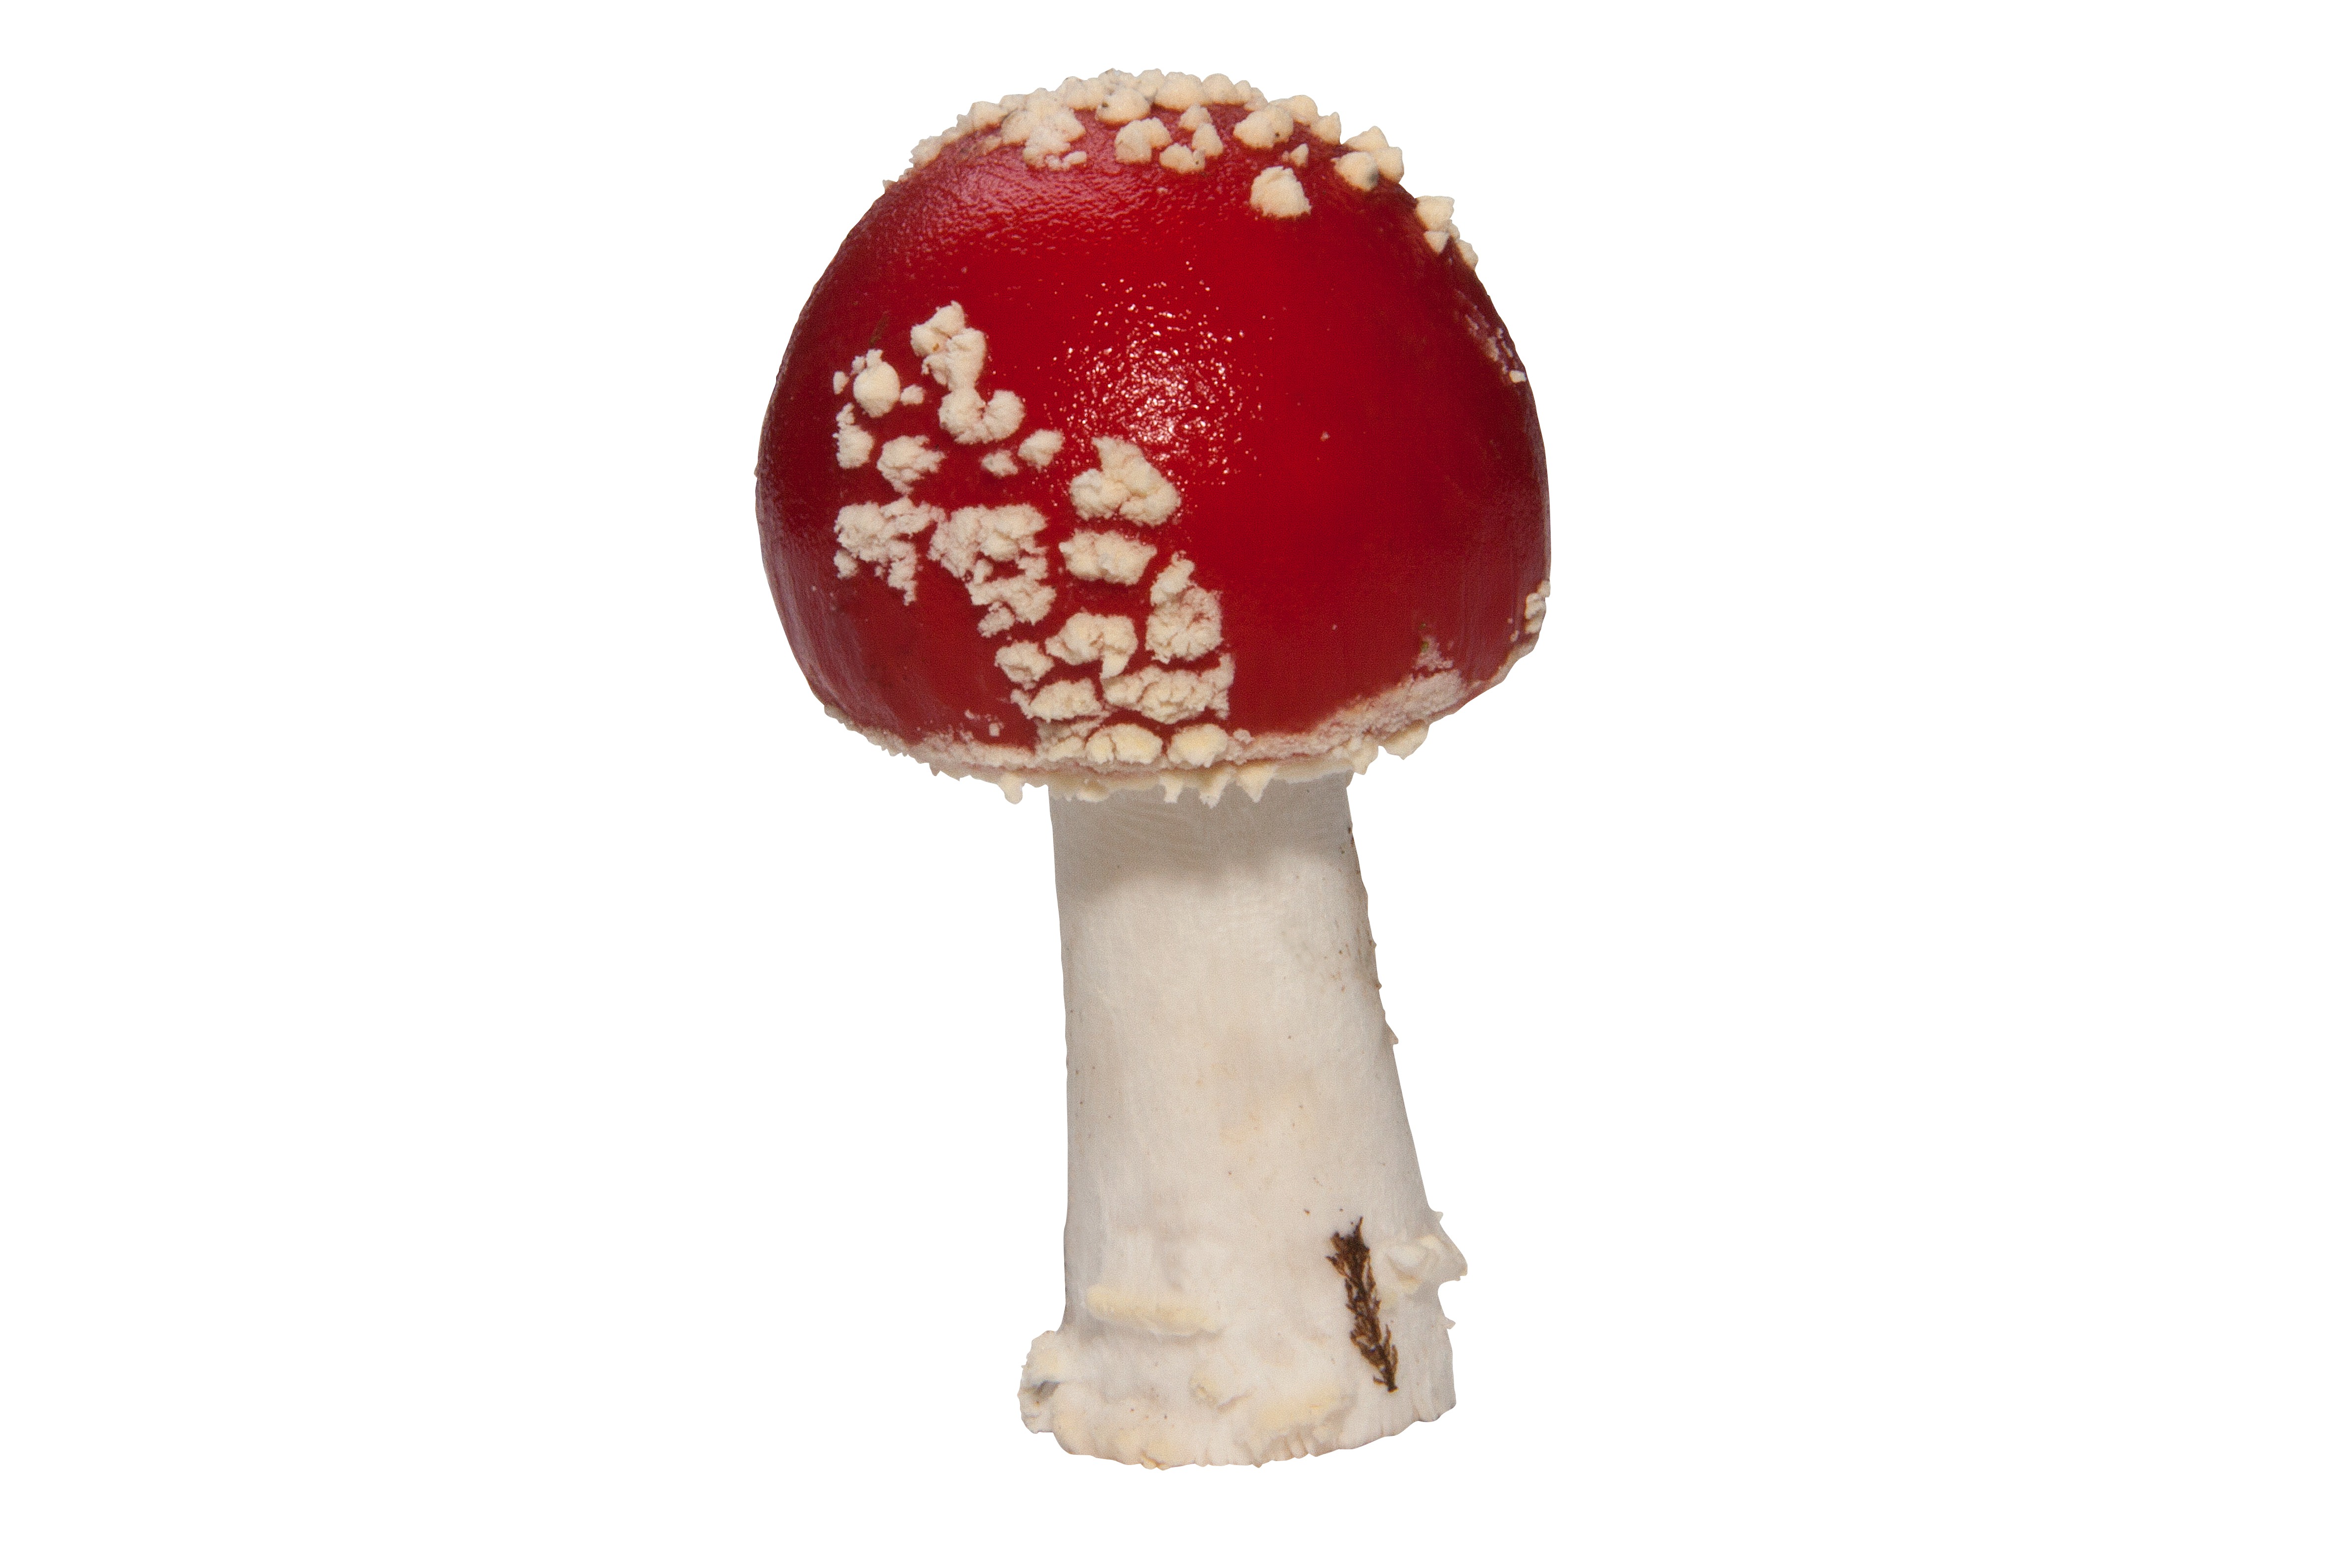
hand, nature, forest, white, isolated, food, red, autumn, hat, mushroom, flake, fly agaric, toxic, amanita muscaria, signal red, open path